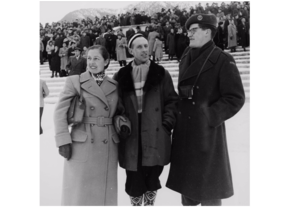
Eilert Dahl
Eilert Dahl i Garmisch. Ukendt dato
Eilert Dahl var en norsk nordisk skiløber som deltog i slutningen af 1940'erne og i begyndelsen af 1950'erne. Han vandt en bronzemedalje i 4 x 10 km Langrend under VM i ski 1950 i Lake Placis.